Attempted assassination of Ronald Reagan

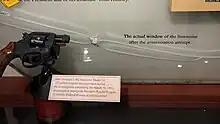
John Hinckley's Röhm RG-14 revolver used in the assassination attempt, on display at the Secret Service's restricted-access museum, 2022

Within moments of the first shots, Secret Service agent Dennis McCarthy (no relation to Tim McCarthy) dove across the sidewalk and landed directly on Hinckley, as others pushed Hinckley to the ground. Another Cleveland-area labor official, Frank J. McNamara, joined Antenucci and began punching Hinckley in the head, striking him so hard that he drew blood. Dennis McCarthy later reported that he had to "strike two citizens" to force them to release Hinckley. Secret Service agent Robert Wanko deployed an Uzi submachine gun concealed in a briefcase to cover the president's evacuation, and to deter a potential group attack.